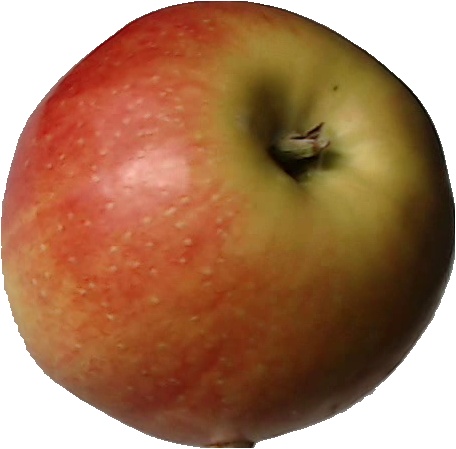
Label: apple_red_2